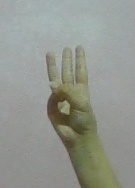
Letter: thaa